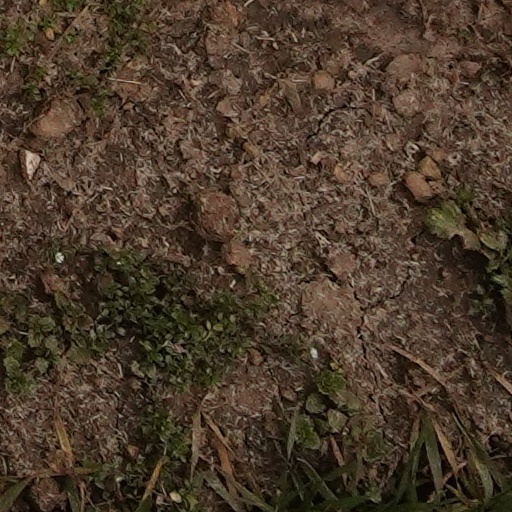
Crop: wheat